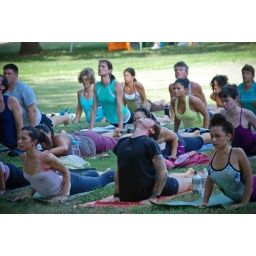
Sat.8.7.10 @ sunrise in austin - lady bird lake yoga time!